1956 Żurrieq Avro York crash

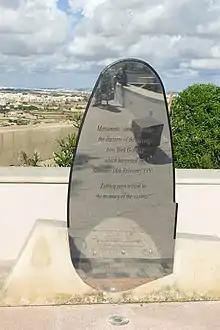
Memorial of the accident in Żurrieq

The 1956 Żurrieq Avro York crash was an air accident that happened on 18 February 1956. A Scottish Airlines Avro York crashed after takeoff from Luqa Airport in Malta on a trooping flight from the Suez Canal Zone to London Stansted Airport. The disaster killed all 50 passengers and crew on board the aircraft; all passengers except one (a British Army private) were Royal Air Force personnel.